Toop (boat)

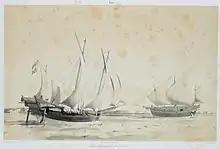
Two Malay coaster in Java, with toop sail and rigging.

Toop (also known as toup, prauw toop or perahu toop) is a type of boat-ship produced in East Indies. Appeared at the end of the 18th century, and built in local shipyards, this type of boat is one of the results of the incorporation of 'Western' and 'Nusantaran' technologies that began in the shipyards of the 17th and 18th European trading companies. This type of boat is commonly used for long-distance shipping. In the first half of the 19th century, this was the most common type of boat used by sailors and traders in Nusantara. Majority of toop is owned by merchants from the western area of Nusantara.